Anna Q. Nilsson

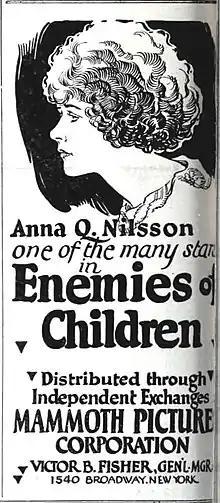
Advertisement for "Enemies of Children" (1923)

In the 1920s, she freelanced successfully for Paramount, First National and many other studios and reached a peak of popularity just before the advent of talkies. In 1923, she was severely burned while filming a scene in which she drove a locomotive through a forest fire for "Hearts Aflame"; she required a week to recuperate, but that did not impede her career. That year, she made nine movies, including portraying "Cherry Malotte" in the second movie based upon Rex Beach's "The Spoilers", a role that would be played in later versions by Betty Compson (1930), Marlene Dietrich (1942), and Anne Baxter (1955). In 1926, she was named Hollywood's most popular woman. She welcomed royalty when the Swedish Crown Prince Gustav Adolf (later King Gustaf VI Adolf) and his wife Louise Mountbatten visited Hollywood. In 1928, she set a record for fan mail, some 30,000 letters per month, and in that year Joseph P. Kennedy brought her to his newly formed film company RKO Radio Pictures. The following year, as she was horse riding, she fell off the horse, was thrown against a stone wall and broke her hip. After a year of hard training, she was on her feet again. In 1928, Anna Nilsson made her last film of the silent era, "Blockade".